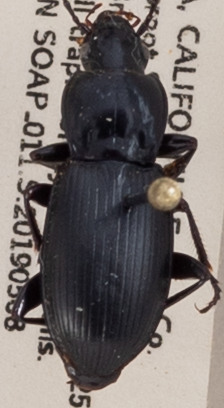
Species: Pterostichus ordinarius
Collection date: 2019-05-08 04:00:00
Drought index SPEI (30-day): -0.8
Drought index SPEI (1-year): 0.212
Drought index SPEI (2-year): -0.24